Bonaventura Peeters the Younger

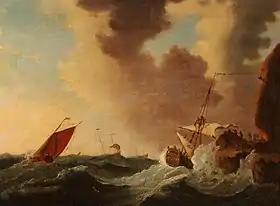
"Running up on the windward shore"

A notarial act dated 8 October 1681 references a voyage by Bonaventura on the Dutch ship 'De Leeuw', which was part of the fleet sailing to Messina. Peeters died in Antwerp where interred on 2 September 1702.